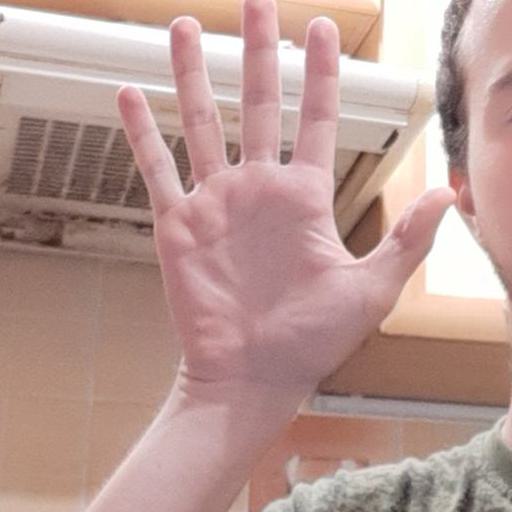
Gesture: palm